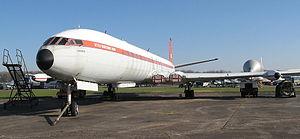
Le Comet 4C «
Le de Havilland DH 106 Comet est le premier avion de ligne à réaction de l'histoire de l'aviation civile. Développé et construit par de Havilland dans son quartier général à Hatfield, dans le Hertfordshire au Royaume-Uni, le prototype Comet 1 effectue son premier vol le 27 juillet 1949. Il est doté d'un style aérodynamique épuré, avec quatre turboréacteurs de Havilland Ghost situés dans les ailes, un fuselage pressurisé et de grands hublots carrés. Pour l'époque, il offre une cabine passagers relativement silencieuse et confortable, et connaît le succès commercial dès son entrée en service en 1952 ; sa vitesse de croisière est de 772 km/h, mais il peut atteindre 805 km/h. Sa capacité d'accueil évolue au fil des modèles, passant de 36 à 44 passagers pour le Comet 1 à 74 à 81 pour le Comet 4.